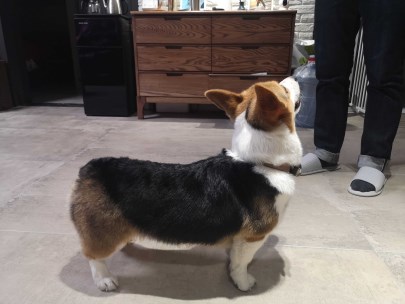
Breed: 2909-n000116-Cardigan